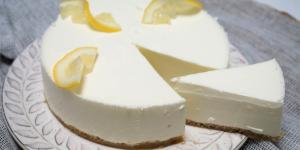
tarta de limon sin queso